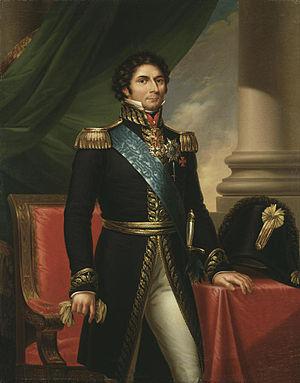
Jean-Baptiste Bernadotte, né le 26 janvier 1763 à Pau et mort le 8 mars 1844 à Stockholm, est un militaire français devenu roi de Suède et de Norvège sous les noms de Charles XIV Jean et de Charles III Jean de 1818 jusqu'à sa mort, après avoir été nommé régent en 1810 sous le règne de Charles XIII. Il s'engagea dans l'armée française en 1780 et connut un avancement rapide sous la Révolution française, atteignant le grade de général en 1794 après avoir longtemps végété dans des fonctions subalternes. Il se distingua à plusieurs reprises sur les champs de bataille et occupa également, pendant une courte période, le poste de ministre de la Guerre. Ses relations avec Napoléon Bonaparte furent houleuses mais les deux hommes se réconcilièrent en 1804 et Bernadotte fut élevé à la dignité de maréchal d'Empire, la plus haute distinction militaire du pays. Il participa aux campagnes napoléoniennes à la tête d'un corps d'armée, mais son inaction le jour de la bataille d'Auerstaedt en 1806 et le mauvais comportement de ses troupes à celle de Wagram en 1809 lui attirèrent les critiques de l'Empereur.